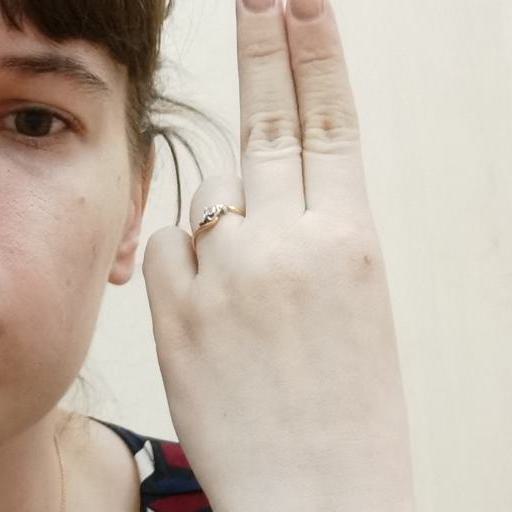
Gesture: two_up_inverted